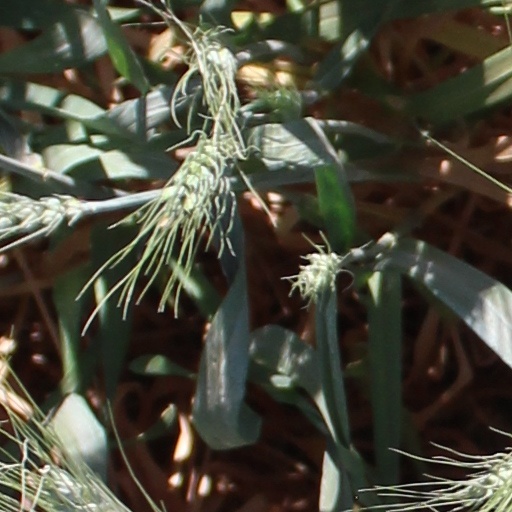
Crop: wheat